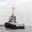
Label: ship